British Army

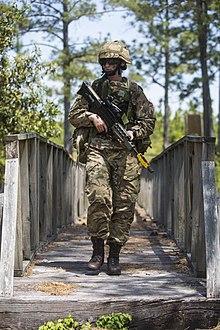
Royal Bermuda Regiment soldier with an L85A2 at USMC Camp Lejeune in 2018

The British Army has been a volunteer force since national service ended during the 1960s. Since the creation of the part-time, reserve Territorial Force in 1908 (renamed the Territorial Army in 1921 and the Army Reserve in 2014), the full-time British Army has been known as the Regular Army. In July 2020 there were just over 78,800 Regulars, with a target strength of 82,000, and just over 30,000 Army Reservists, with a target strength of 30,000. All former Regular Army personnel may also be recalled to duty in exceptional circumstances during the 6-year period following completion of their Regular service, which creates an additional force known as the Regular Reserve.